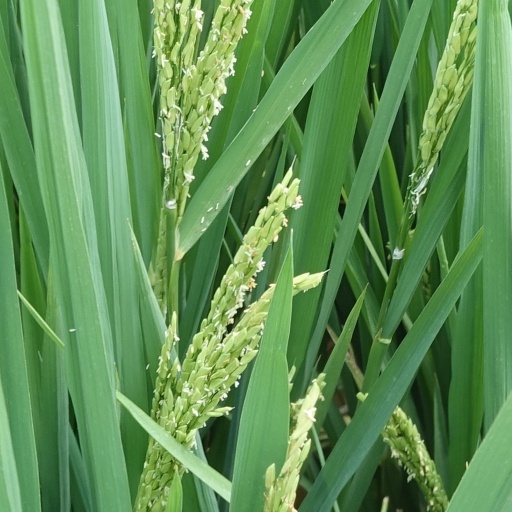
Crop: rice